Prussian three-class franchise

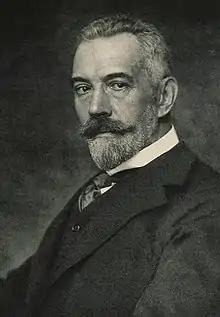
Theobald von Bethmann Hollweg

In 1910 the government of Theobald von Bethmann Hollweg, who was German Chancellor and Minister President of Prussia, introduced a bill to reform the three-class electoral system, but the reform of the universally unpopular electoral law failed to pass into law because the left uncompromisingly demanded its replacement by the Reichstag electoral law. That went too far for both the more centrist liberal and the conservative forces, which were fully willing to see reform. They called for plural suffrage, which was favored by intellectuals such as John Stuart Mill and Otto Hintze.